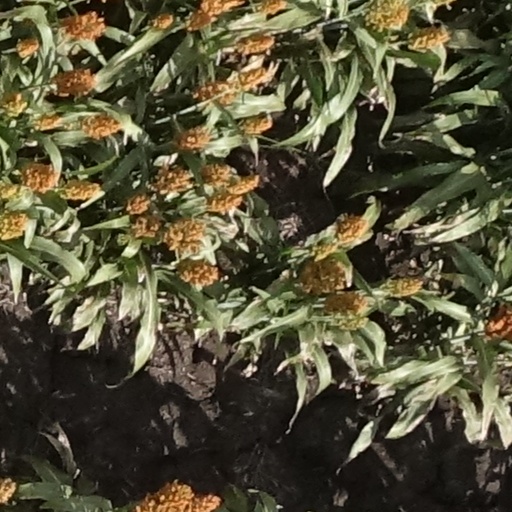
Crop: sorghum